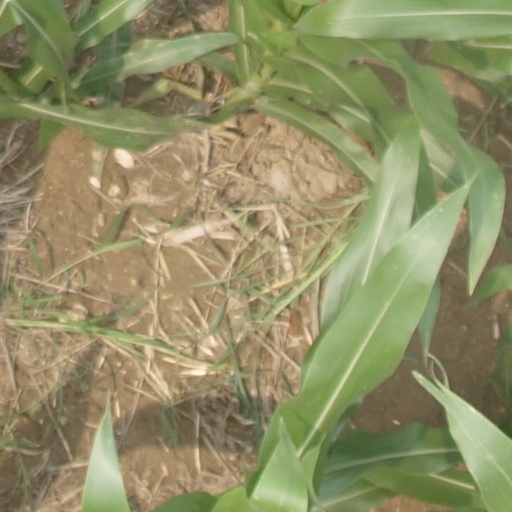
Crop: maize; corn